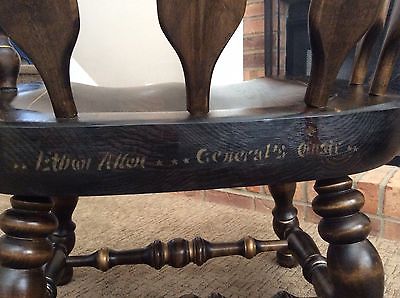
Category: chair